Merck Group

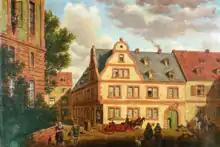
The Angel Pharmacy in Darmstadt which was owned by the Merck family from 1668; the beginning of the Merck company

The roots of Merck reach back as far as the 17th century in the Landgraviate of Hesse-Darmstadt (now a part of Germany). In 1668, Friedrich Jacob Merck, an apothecary, assumed ownership of the "Engel-Apotheke" in Darmstadt.